Four color theorem

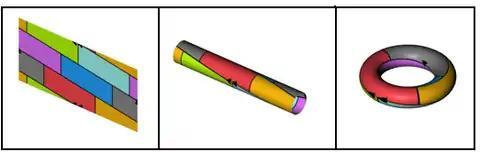
This construction shows the torus divided into the maximum of seven regions, each one of which touches every other.

The four color theorem applies not only to finite planar graphs, but also to infinite graphs that can be drawn without crossings in the plane, and even more generally to infinite graphs (possibly with an uncountable number of vertices) for which every finite subgraph is planar. To prove this, one can combine a proof of the theorem for finite planar graphs with the De Bruijn–Erdős theorem stating that, if every finite subgraph of an infinite graph is "k"-colorable, then the whole graph is also "k"-colorable . This can also be seen as an immediate consequence of Kurt Gödel's compactness theorem for first-order logic, simply by expressing the colorability of an infinite graph with a set of logical formulae.